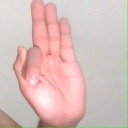
अक्षर: फ